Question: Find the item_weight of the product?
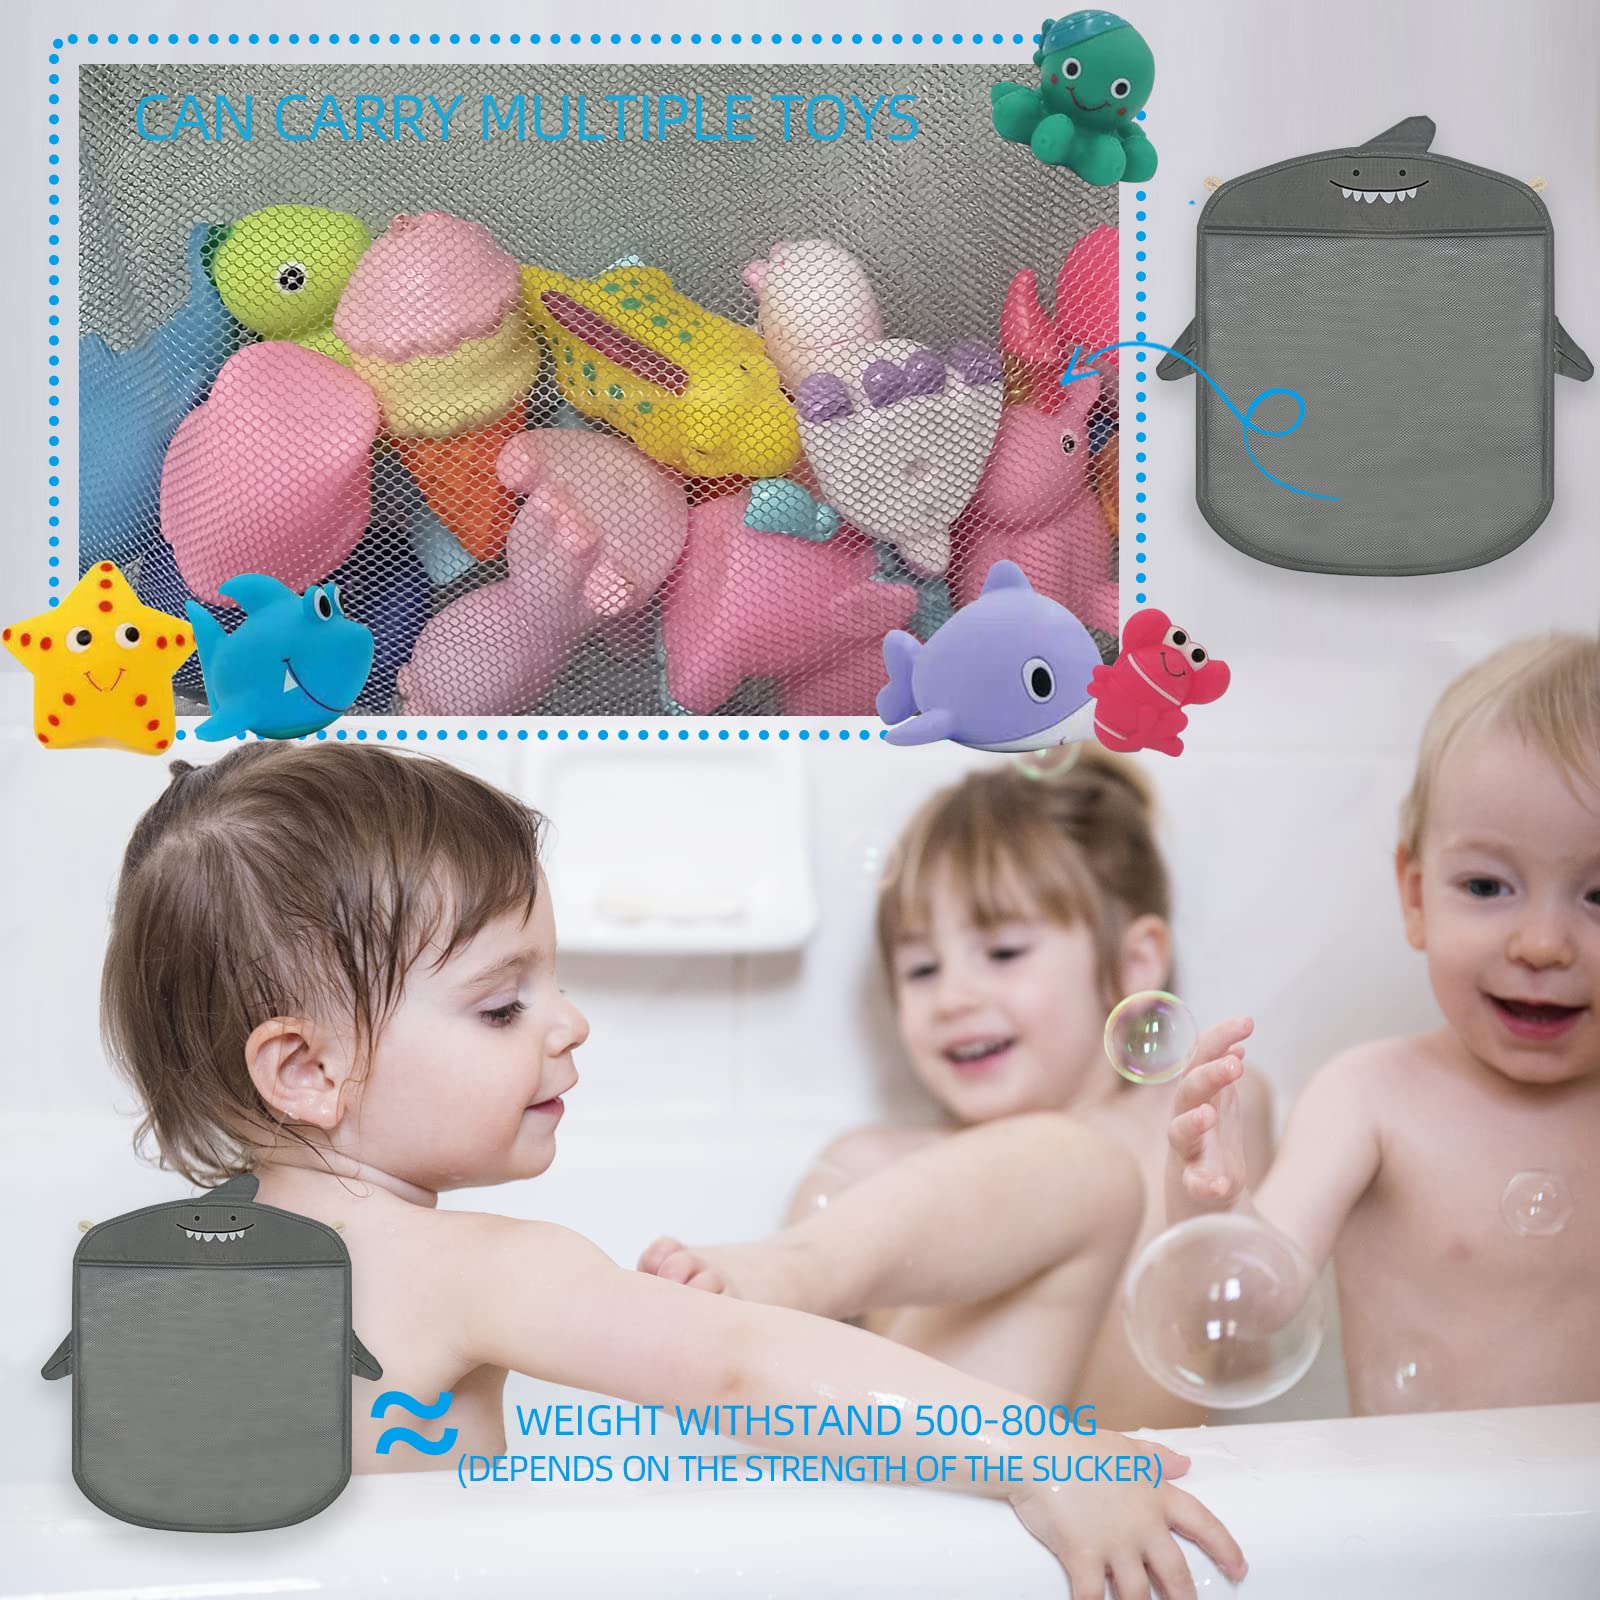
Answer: [500.0, 800.0] gram